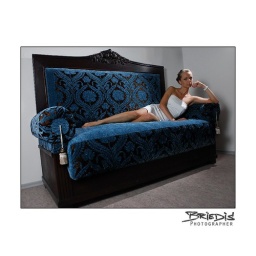
Madara chillin on sofa before she had to sit 1,5 hours in front of mirror